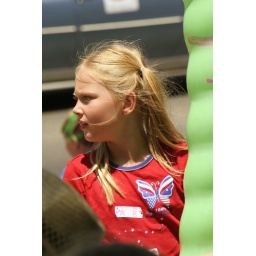
One of cynthia's girls (heather i think) in red white and blue.